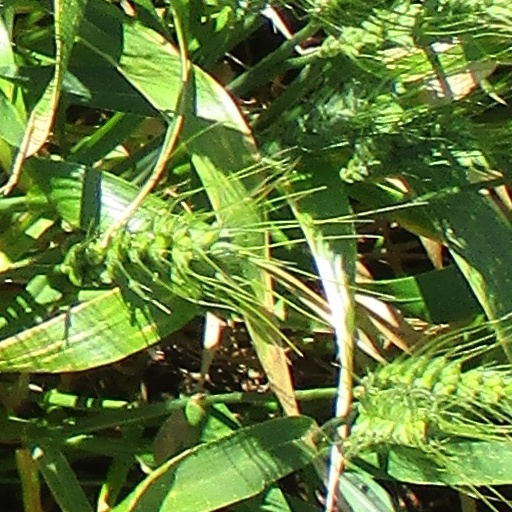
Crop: wheat